Funeral toll

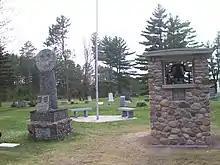
Bell tower at Forest Home Cemetery in Fifield, Wisconsin. The bell is tolled during funerals.

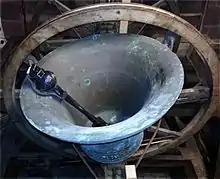
English-style full circle bell with clapper half-muffled. A leather muffle is put over one side only of the clapper ball. This gives a loud strike, then a muffled strike alternately. The bell is shown inverted in the "rest position". Half-muffles are usually used for funerals and occasions of remembrance or mourning, as seen at the Funeral of Diana, Princess of Wales.

The funeral tolling of a bell is the technique of sounding a single bell very slowly, with a significant gap between strikes. It is used to mark the death of a person at a funeral or burial service.